Han dynasty coinage

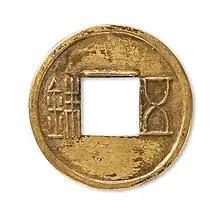
A golden Wu Zhu (五銖) cash coin produced during the Han dynasty period.

In the spring of the year Yuan Shou 5 (118 BC) during the reign of Emperor Wu the Wu Zhu (五銖) series of cash coins replaced the San Zhu. Large quantities of Wu Zhu cash coins were cast during the reign of the Han dynasty and Wu Zhu cash coins would continue to be manufactured throughout the dynasties that followed until they were finally replaced by the Kaiyuan Tongbao (開元通寳) series of cash coins in the year 621 AD at the beginning of the reign of Emperor Gaozu of the Tang dynasty. Despite the introduction of the new coinage, Ban Liang cash coins would continue to circulate alongside the new series.